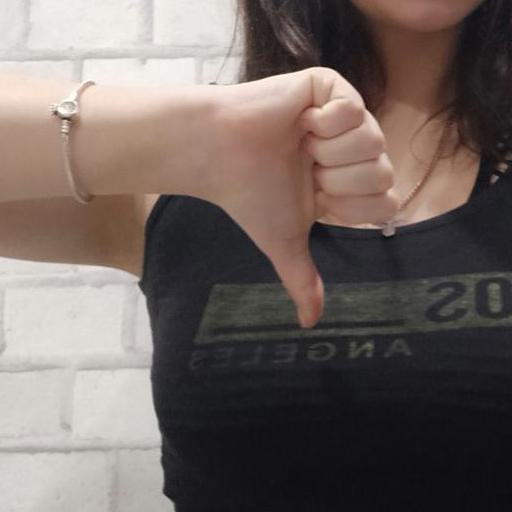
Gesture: dislike